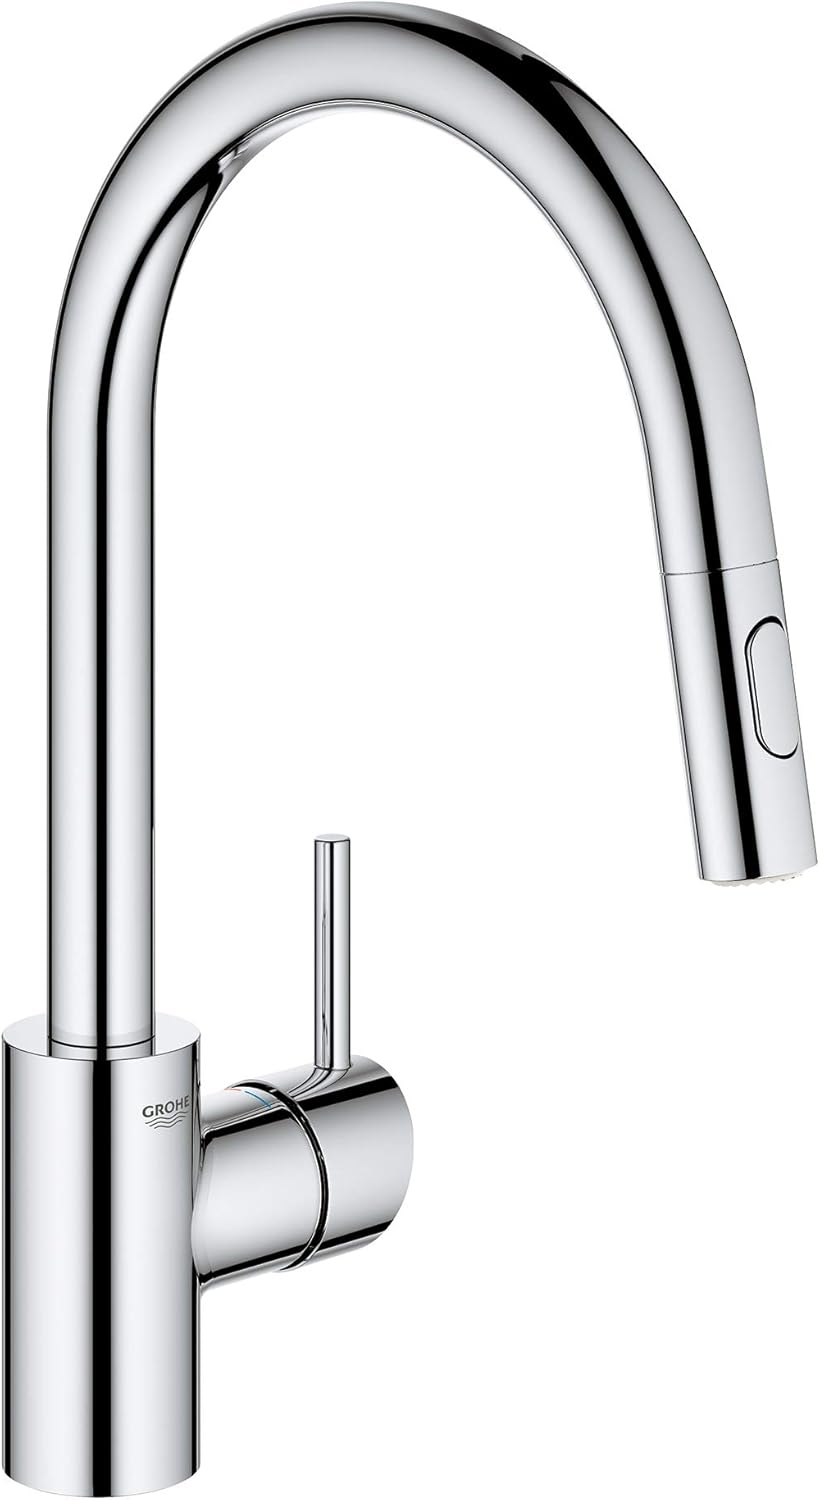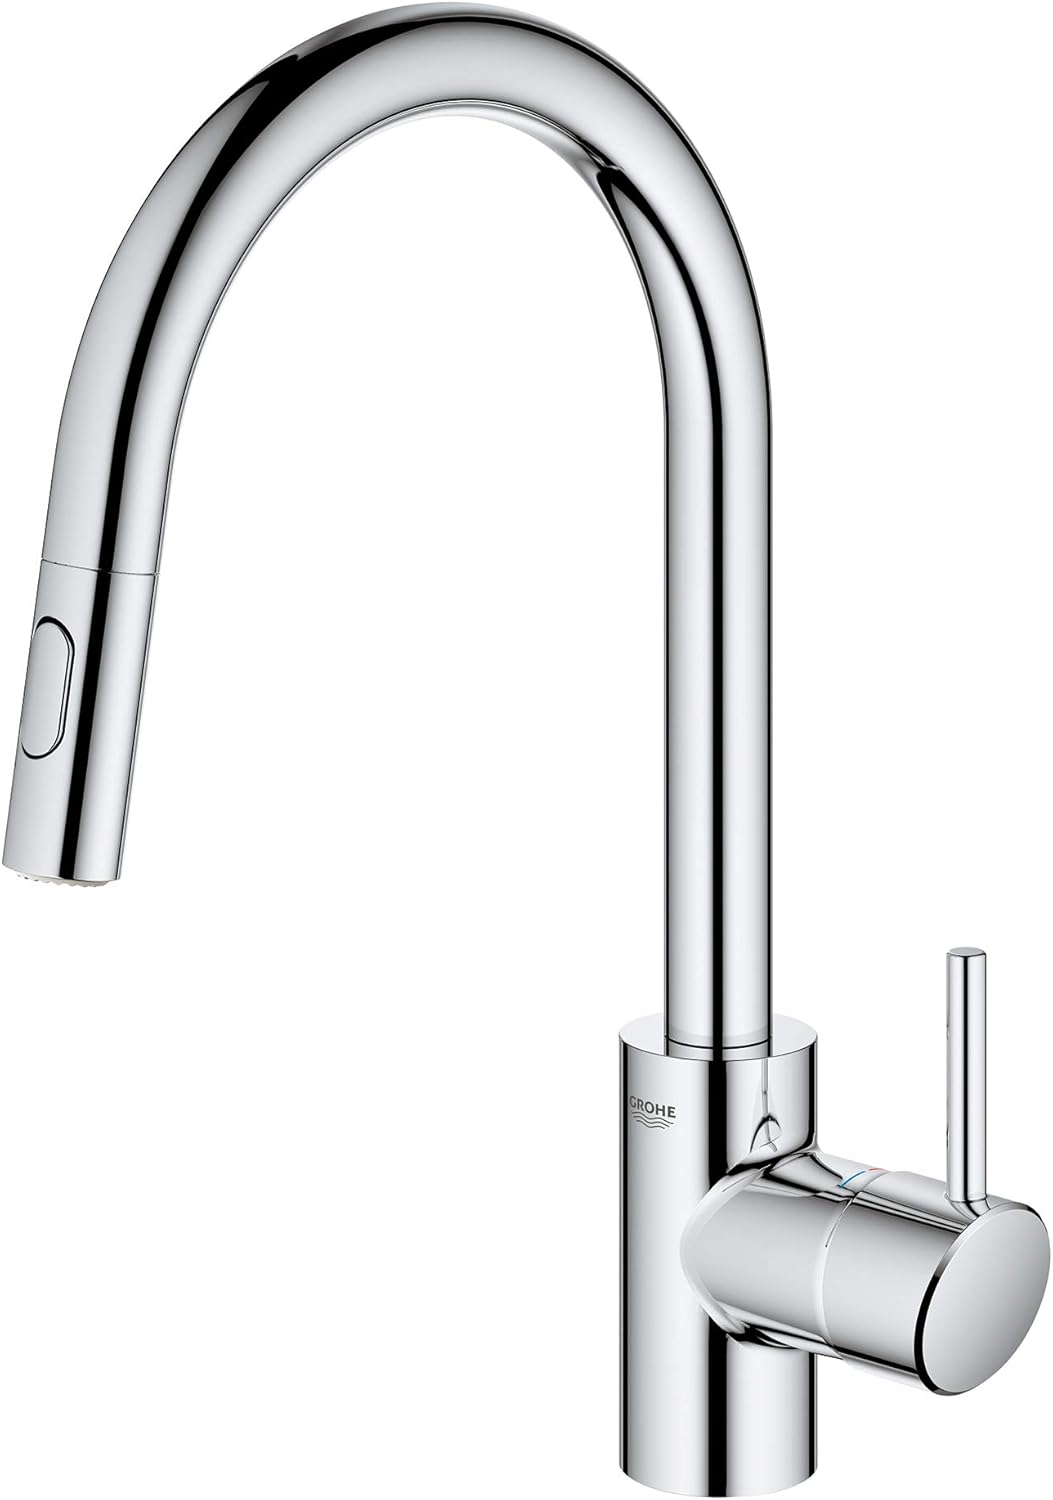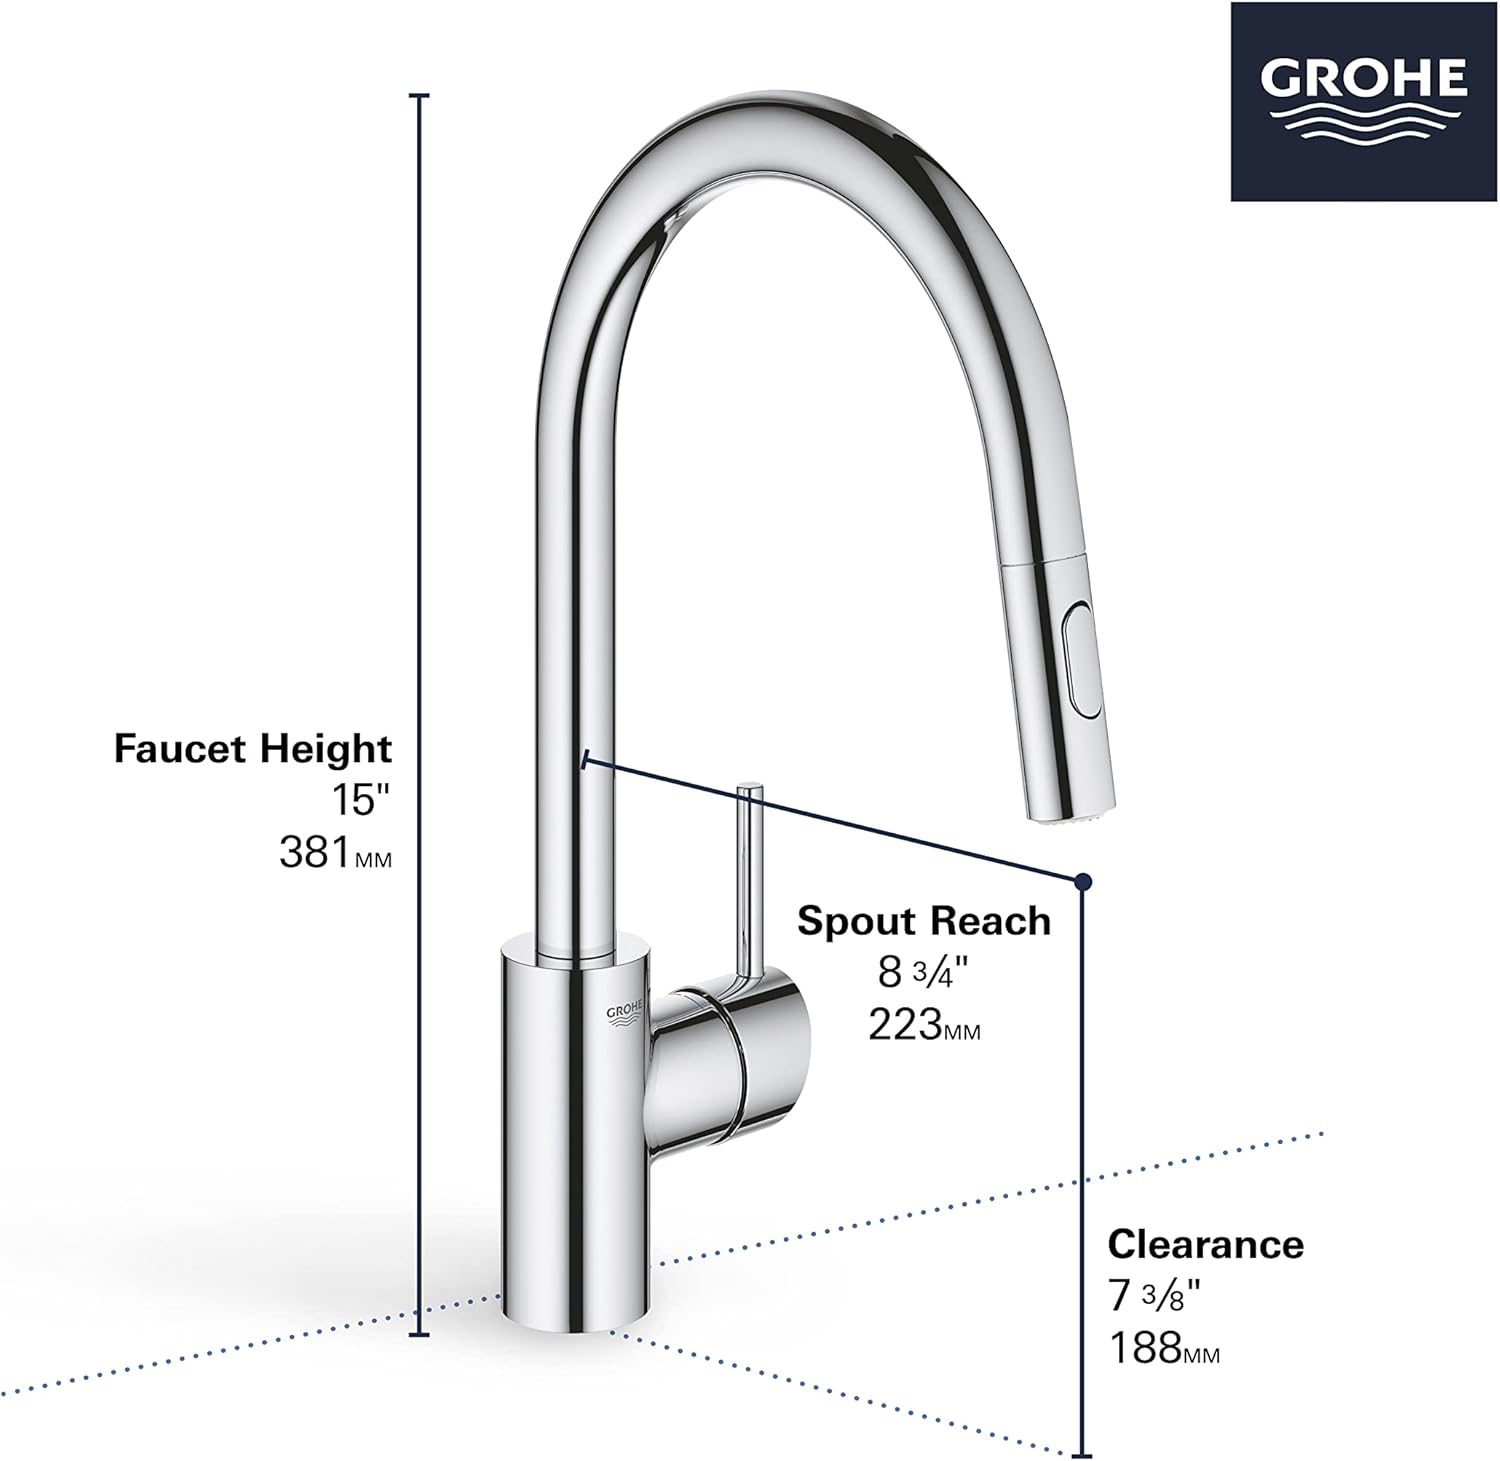
GROHE 3134910E Concetto Single-Handle Kitchen Faucet With Pull Down Sprayer, Brass, Starlight Chrome (1.5 GPM)
Category: Tools & Home Improvement
The GROHE Concetto™ Dual Spray Pull-Down Kitchen Faucet is sleek, sophisticated and engineered for superior performance. Convenient pull-down spray easily toggles between regular water flow and spray for maximum versatility. Meticulously crafted with a high, swivel spout for ease when filling pots, and lever handle that offers precise control of water pressure and temperature.
Features: KITCHEN SINK FAUCET: Concetto Single-Handle Kitchen Faucet with a pull-down sprayer features a dual-function spray head with regular and spray streams; durable brass construction; a perfect addition to any kitchen | PULL-DOWN SPRAYER: Kitchen Sink Faucet that features a convenient dual-function spray that easily toggles between regular tap stream and gentle spray water flow; 360-degree swivel for maximum sink coverage | DURABLE BRASS CONSTRUCTION: GROHE kitchen sink faucet with a starlight chrome finish that ensures long-lasting shine and built-in scratch resistance; flexible stainless steel sink sprayer hose is designed for durability | MODERN DESIGN: Sleek and sophisticated design to compliment any modern kitchen; coordinates perfectly with GROHE Concetto kitchen collection; features a single-hole installation | INCLUDES: One, Grohe Concetto Kitchen Faucet in starlight chrome with a dual-function sprayer; 1.5 GPM; dimensions 8.75 x 2 x 15 inches